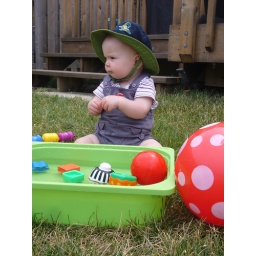
Playing with water - 2 - Distracted by a bus